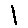
Label: 1